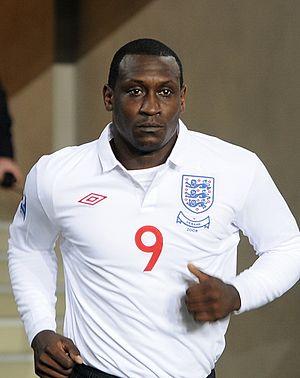
Emile William Ivanhoe Heskey, né le 11 janvier 1978 à Leicester, est un footballeur international anglais qui évolue au poste d'attaquant. Son dernier club était Bolton Wanderers.